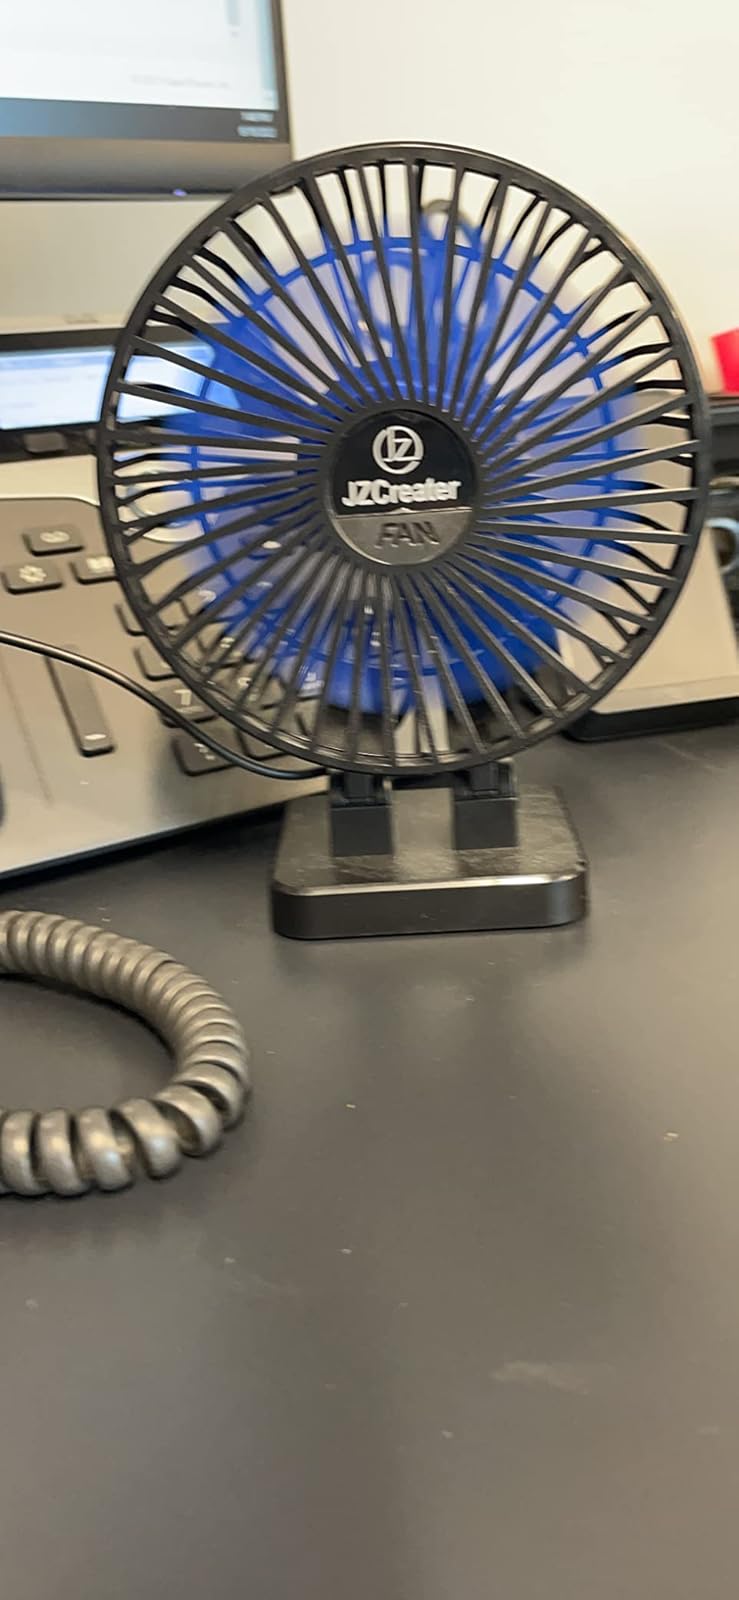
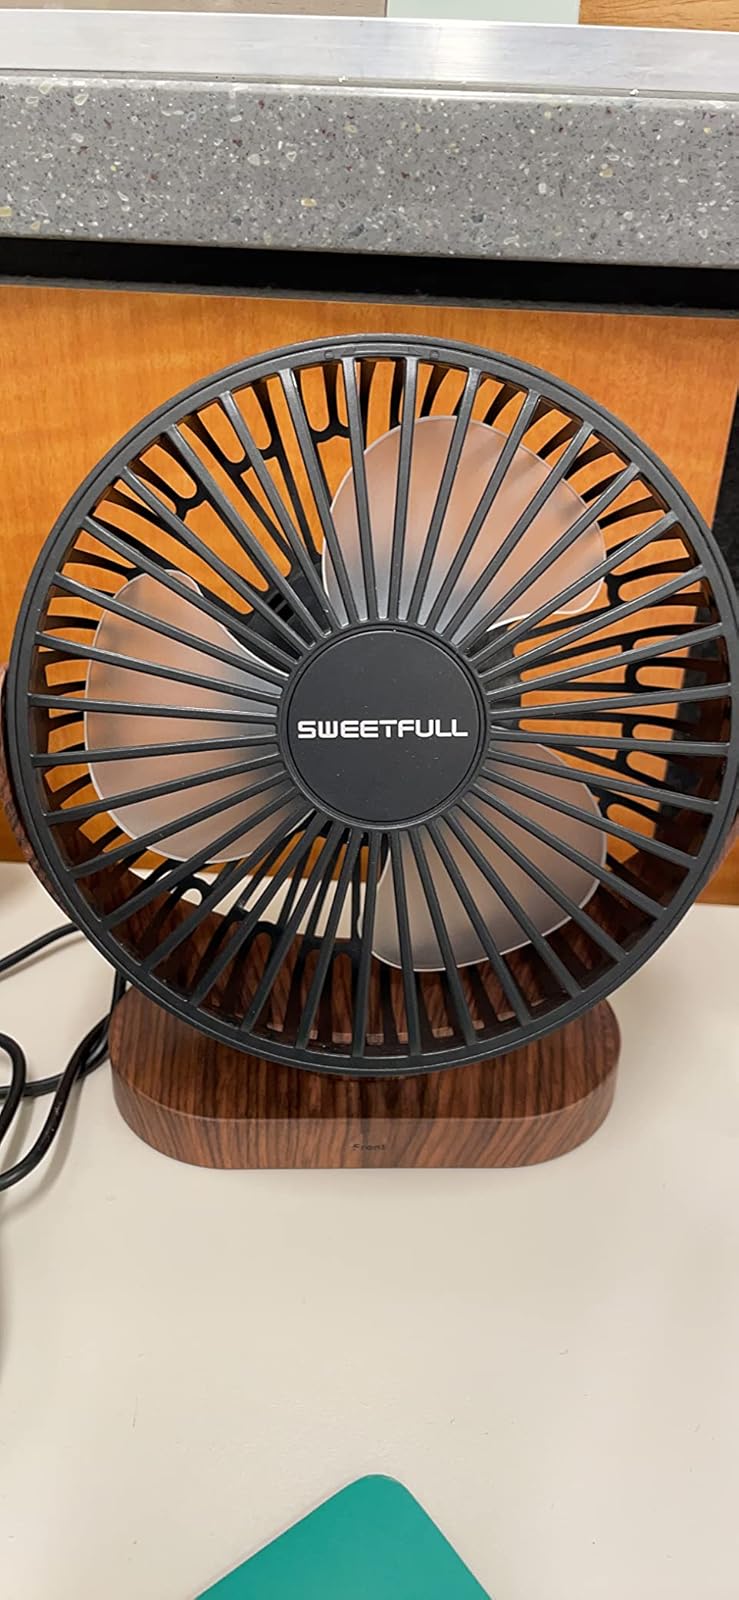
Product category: fan
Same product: no